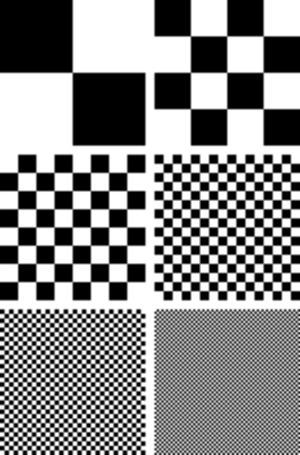
dérive de ""Dithering example red blue.png"" avec noir et blanc (la couleur pose d'autres problèmes)"
La diffusion d'erreur est une technique d'amélioration du rendu des images infographiques en cas de diminution du nombre de codes de couleurs. Elle se combine à l'anticrénelage. Elle sert dans les systèmes informatiques capables d'afficher seulement un petit nombre de couleurs, et dans les imprimantes, pour lesquelles les pixels n'ont que deux valeurs, avec du toner ou sans.